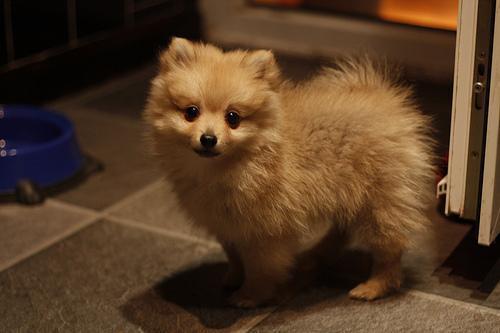
pomeranian